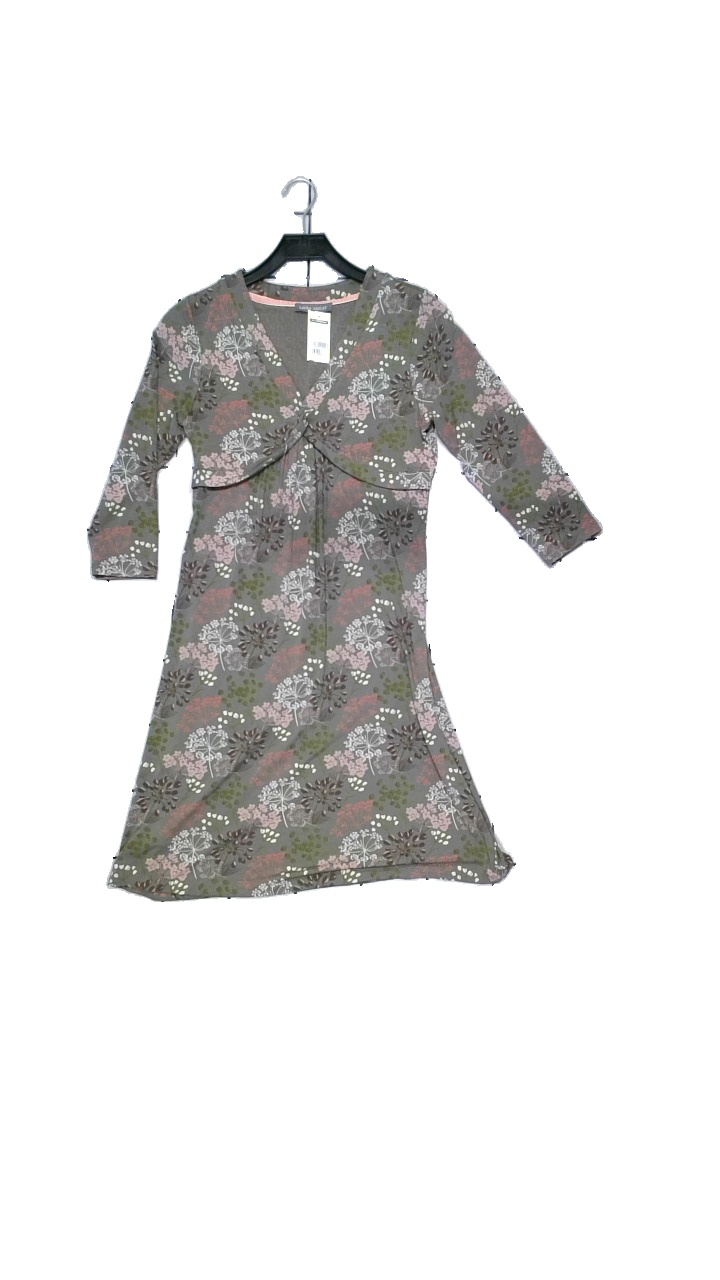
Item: Dress (Ladies)
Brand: Laura Ashley Mellan
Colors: Grey, Pink, Green, Multicolor
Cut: Regular, Loose
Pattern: Floral print
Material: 95% viscose, 5% elastane
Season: All
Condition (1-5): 4
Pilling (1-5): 3
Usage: Reuse
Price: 250-400